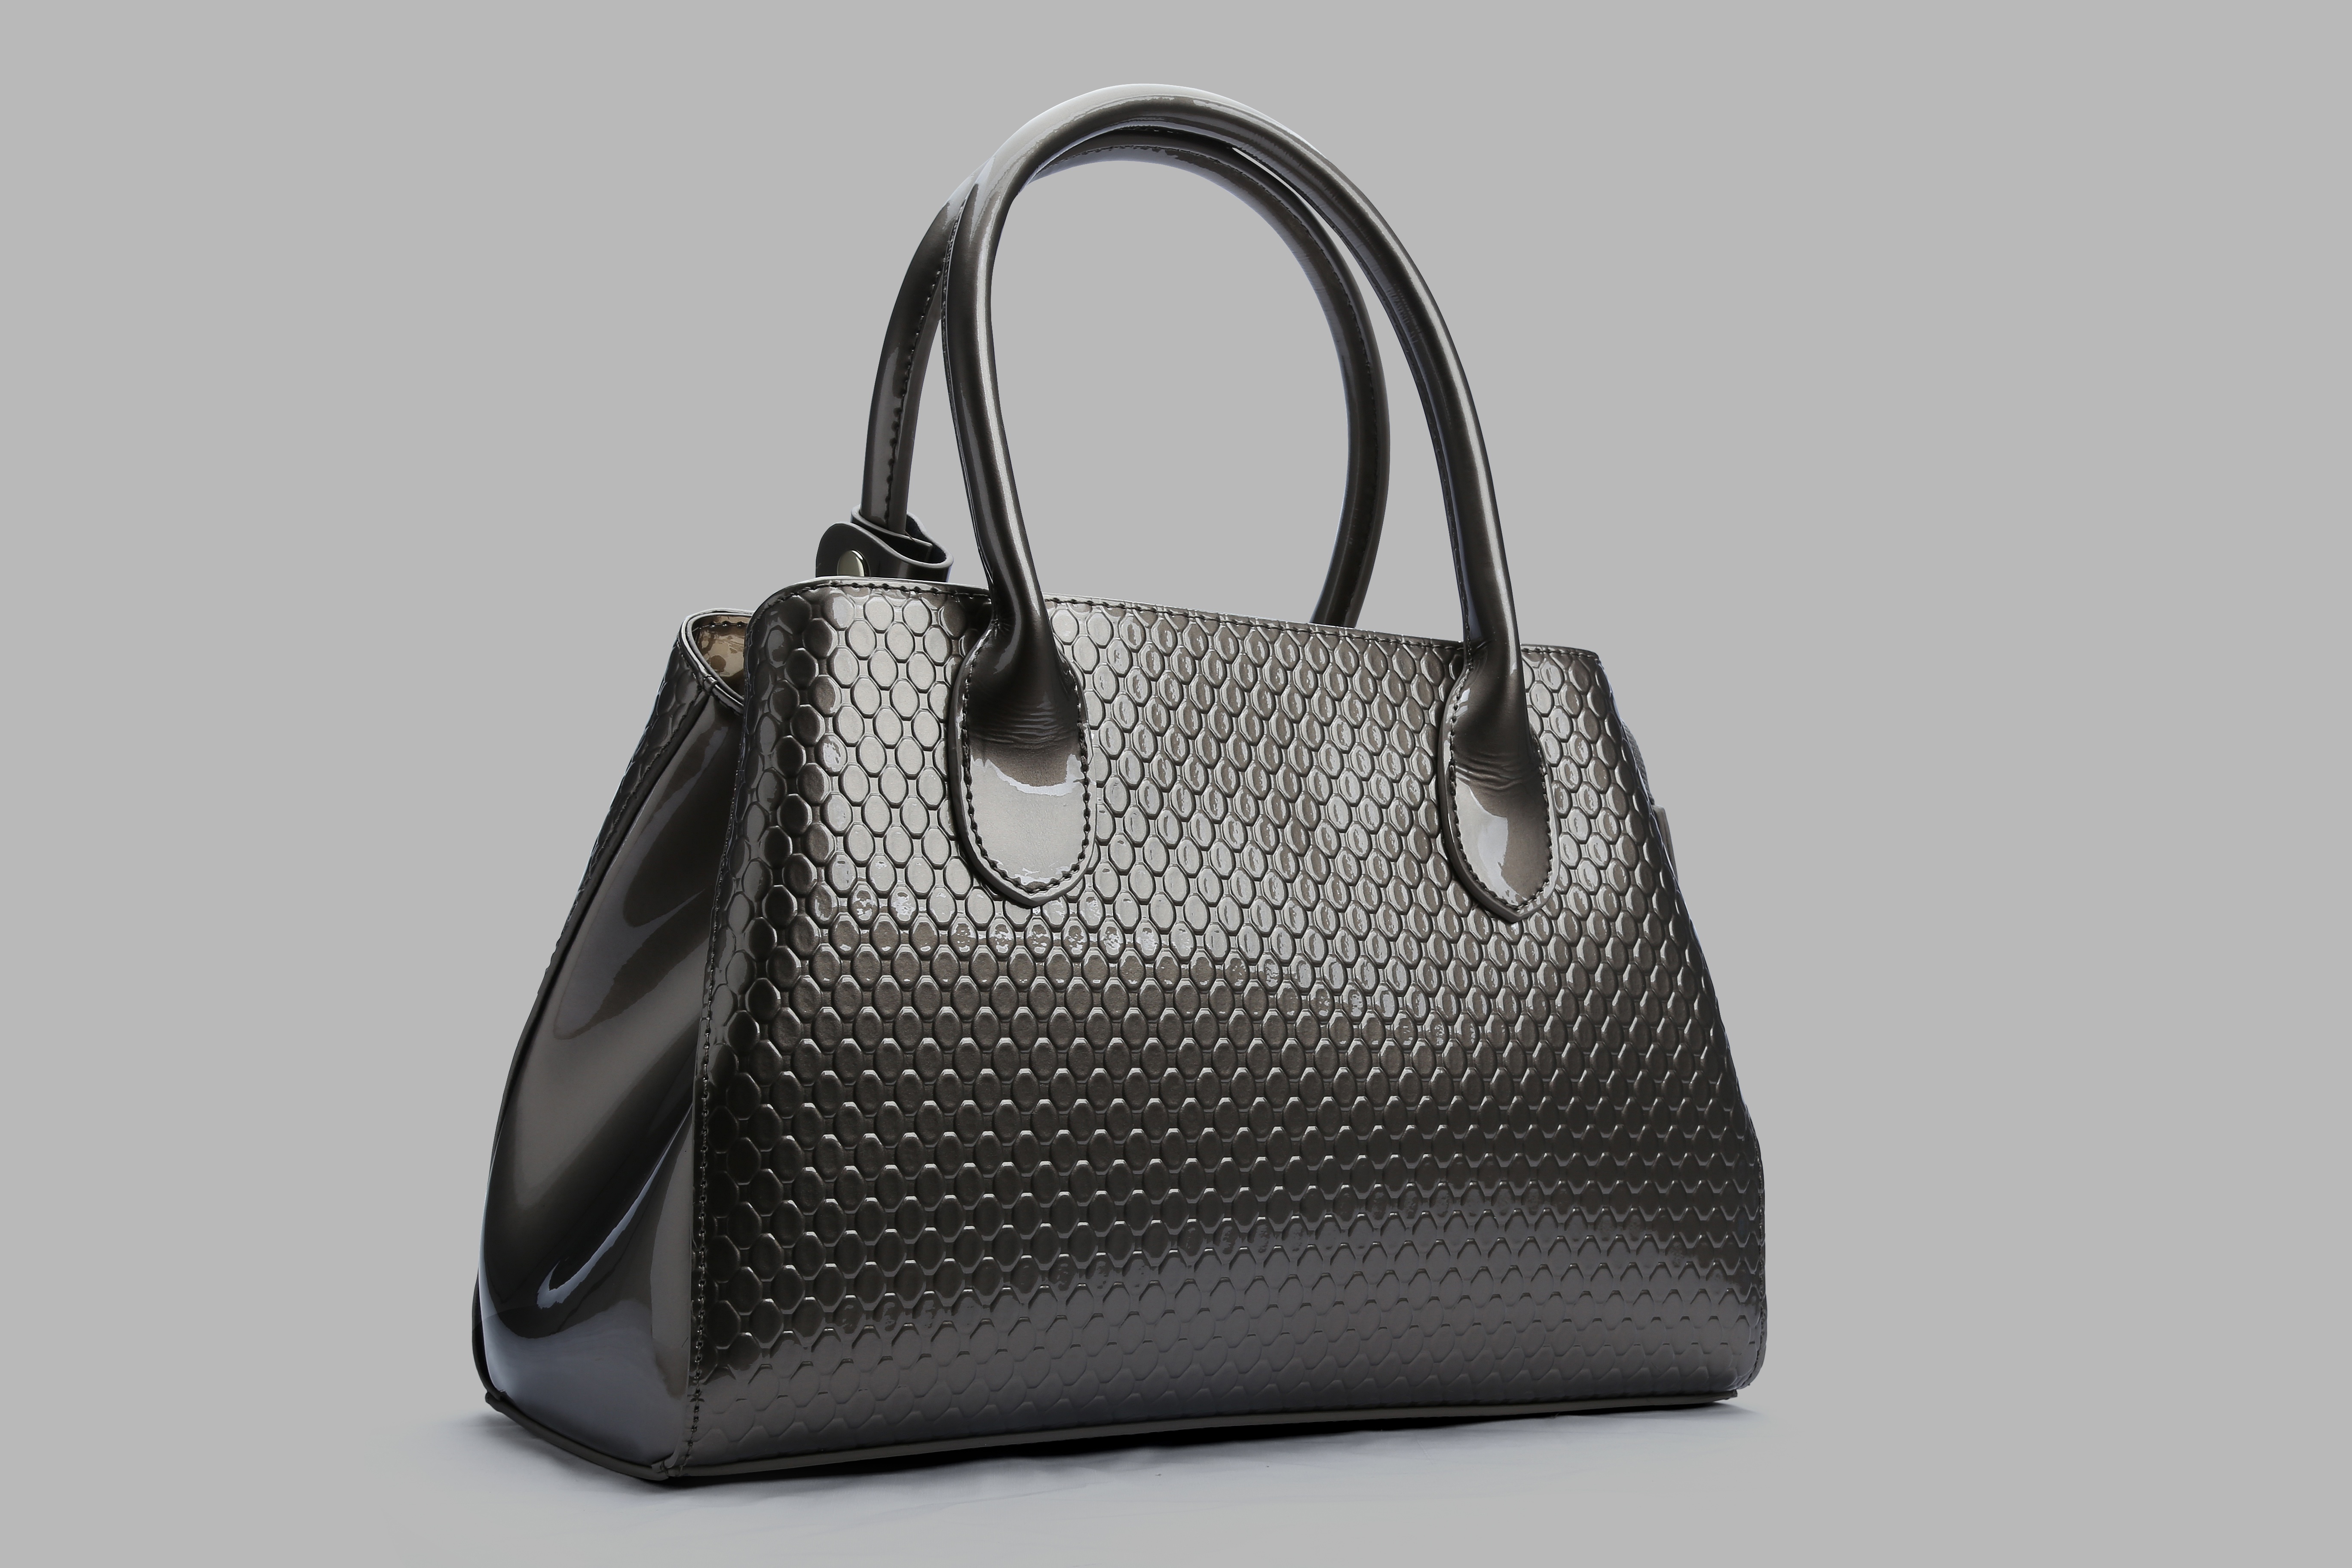
leather, bag, handbag, package, brand, briefcase, leather bags, fashion accessory, tote bag, shoulder bag